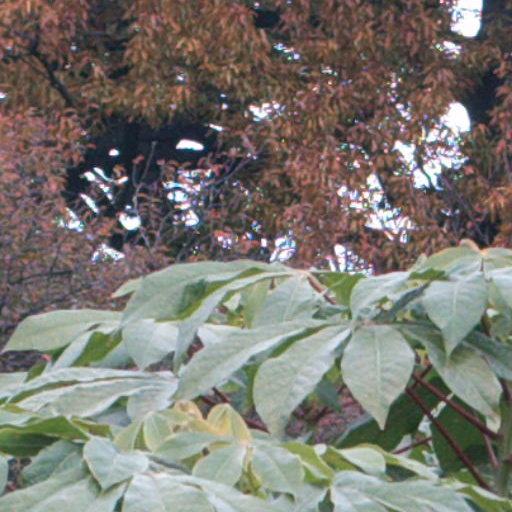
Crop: cassava